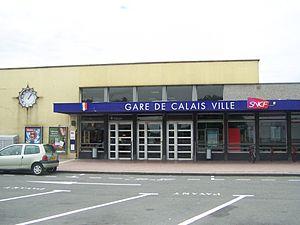
Façade et entrée de la gare de Calais-Ville dans le Pas-de-Calais.